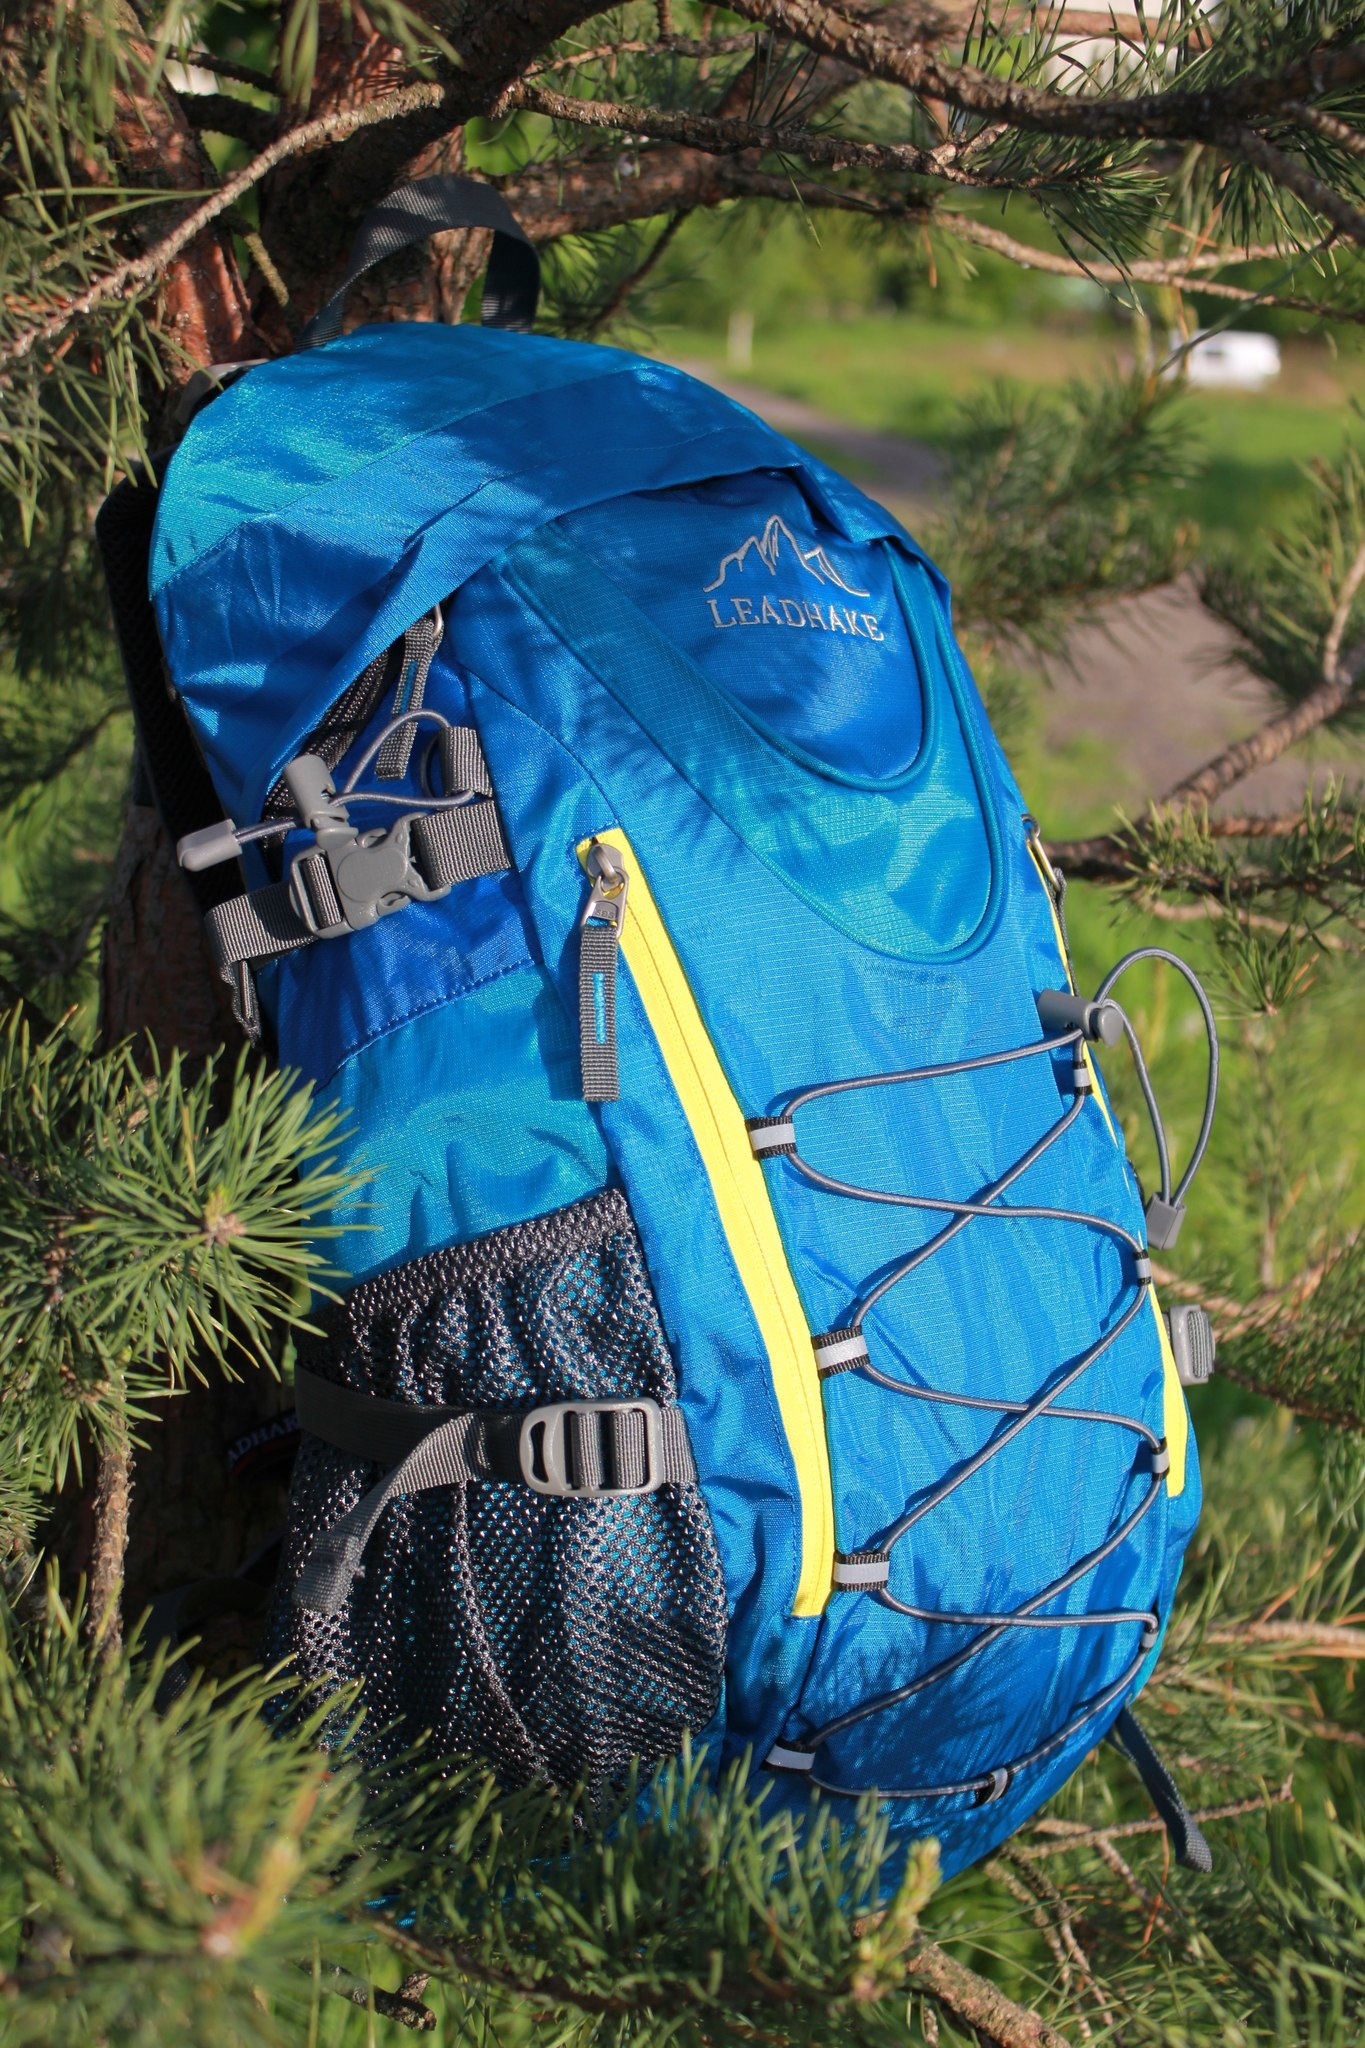
tree, water, grass, plant, backpack, city, journey, bag, blue, camping, tourism, leisure, tent, cobalt blue, electric blue